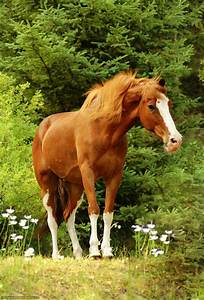
Label: cavallo